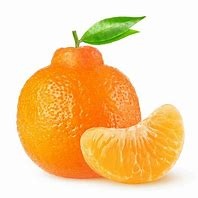
Label: mandarine